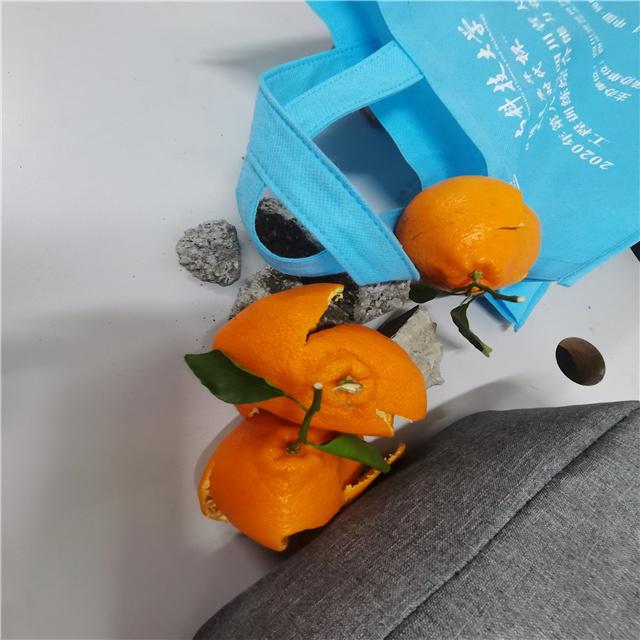
Label: peels